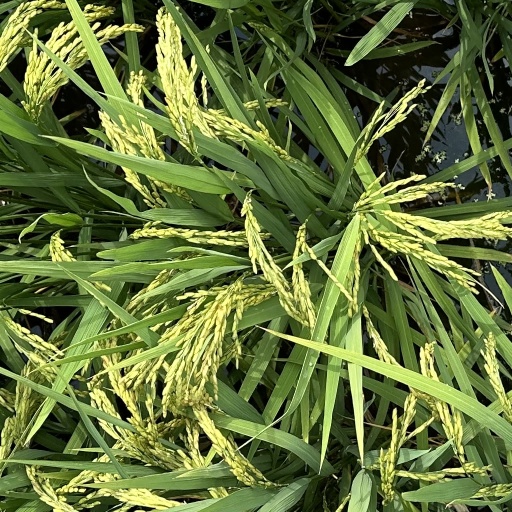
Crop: rice